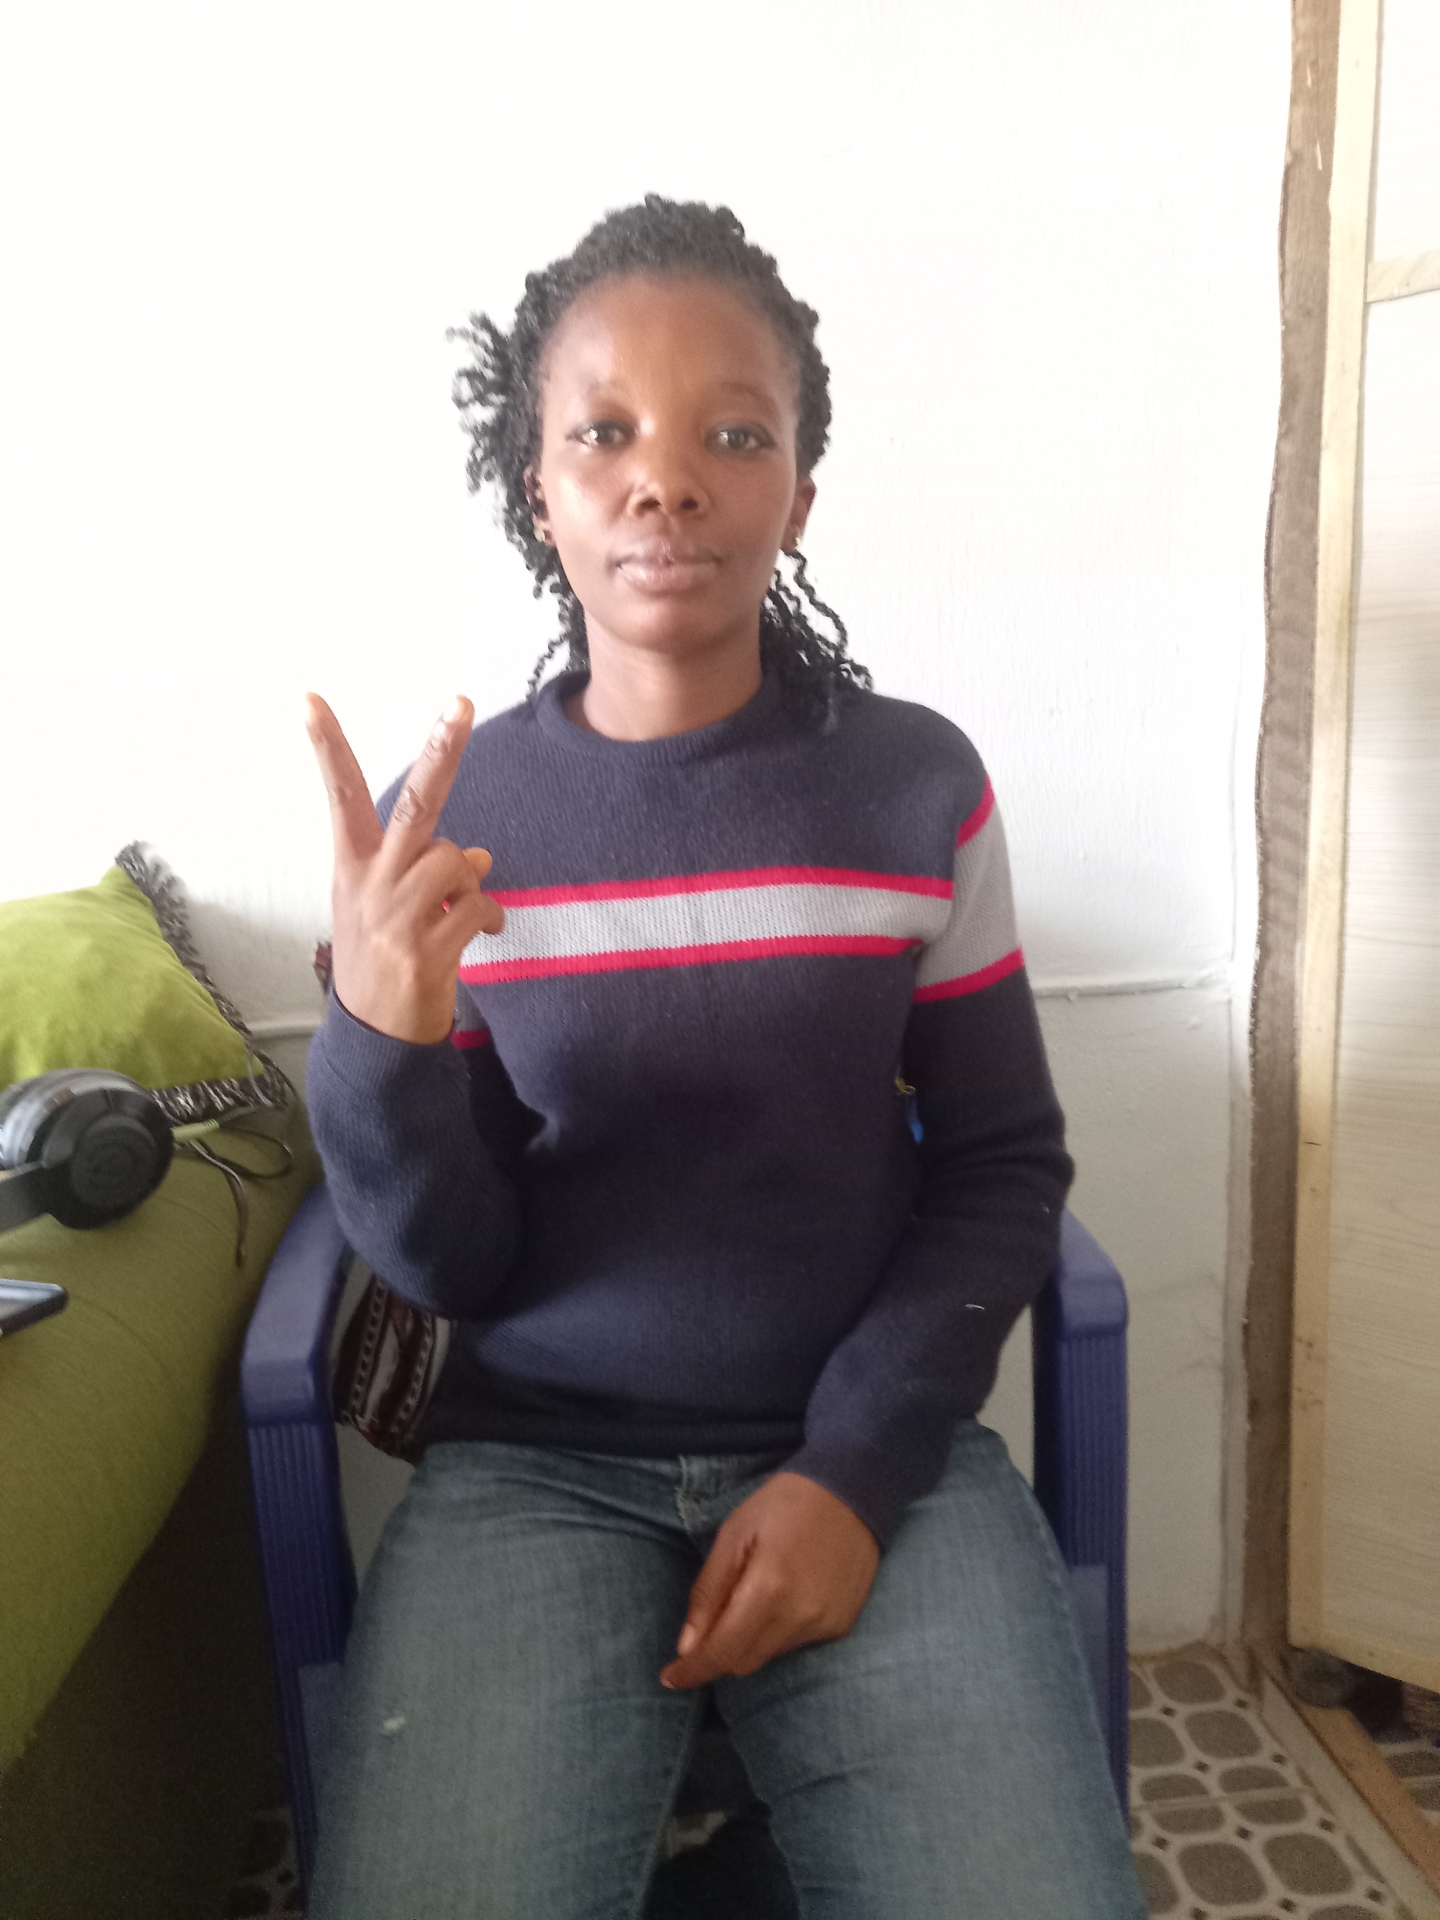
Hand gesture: peace_inverted